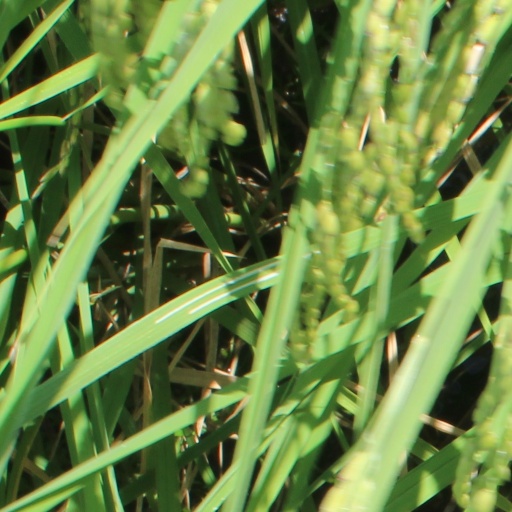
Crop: rice